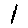
Label: 1